Maritime history of California

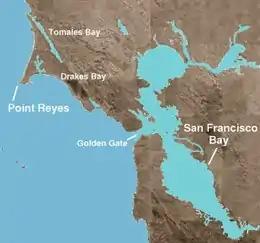
Point Reyes California

After the California exploration ships were built, Cabrillo and his mixed crews of conquistadors, Spanish and untrained Native American sailors totaling about 200 men, carefully made their way north from Navidad, Mexico up the Pacific coast starting on 17 June 1542. They took enough supplies to last about two years. The combination of the south flowing California Current and often opposing winds made progress north up the coast agonizingly slow. The small, rudely made open boats with only partially trained crews caused the crews to suffer miserably in the storms they encountered on their way. After landing several times on the Baja California coast for water, wood and whatever supplies they could scrounge they finally, after traveling one hundred and three days, entered San Diego Bay on 28 September 1542. They continued north up the California coast encountering many Indian villages using Native American "tomols" (ocean-going stitched canoes). The continued north up the coast possibly as far as Point Reyes California.